National Film Actors' Theatre

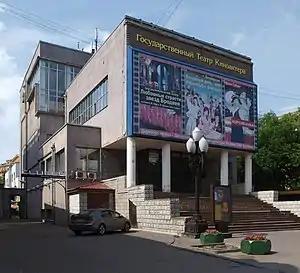

The National Film Actors' Theatre or State Theatre of Cinema Actors is a theatre company in Moscow, Russia, founded in December 1943 by the Council of People's Commissars to train film directors and film actors and to provide work for film actors between shoots. It is housed in a building originally built as a house of culture for political prisoners by two of the Vesnin brothers between 1931 and 1935. It is located at 33 Povarskaïa Street in the north of the Arbat District in the Central Administrative Okrug. Since 2013 its director has been V. Baycher.